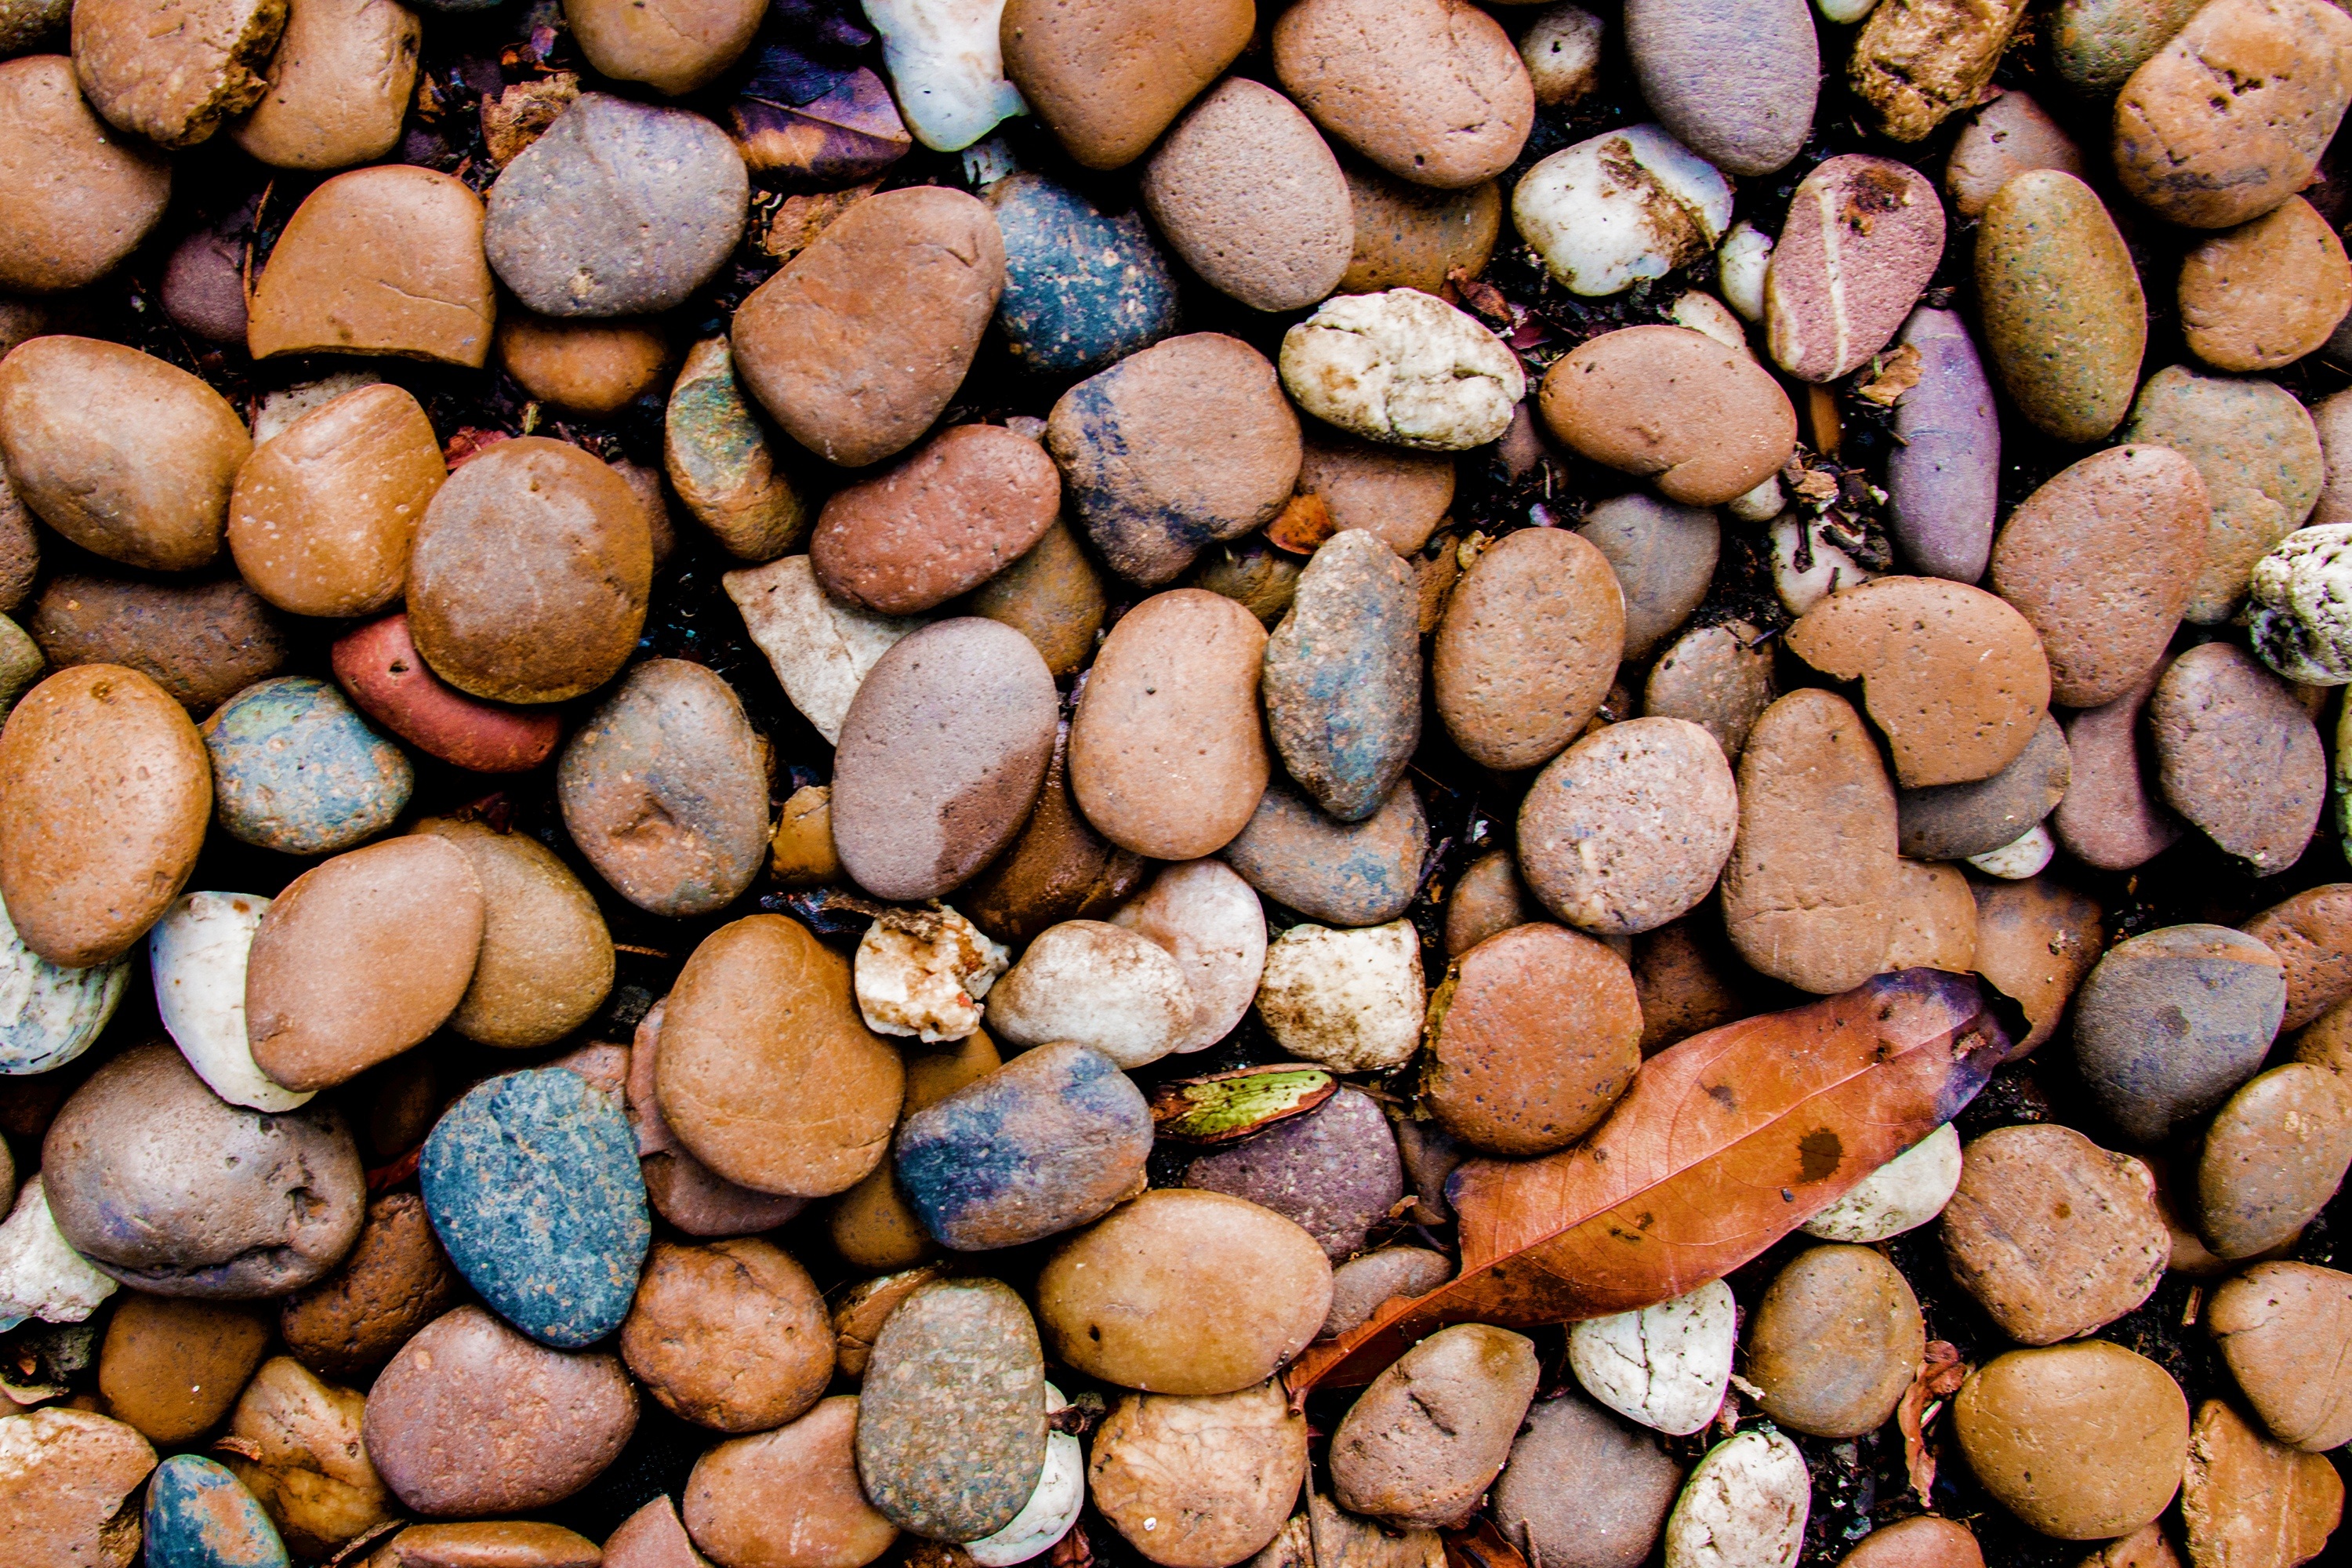
rock, wood, food, produce, pebble, soil, material, stones, gravel, gravel colour